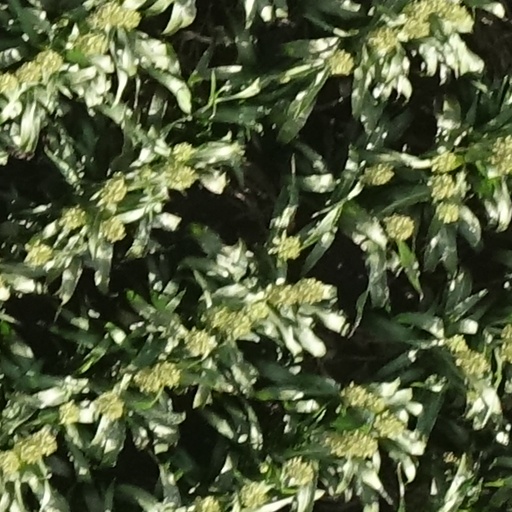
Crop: sorghum